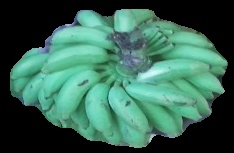
Variety: elakki-bale
Grade: grade2